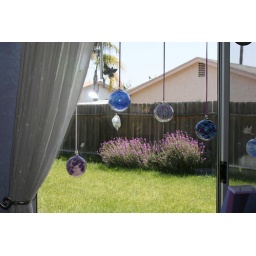
I took this of the blown glass balls that are hanging in my window.